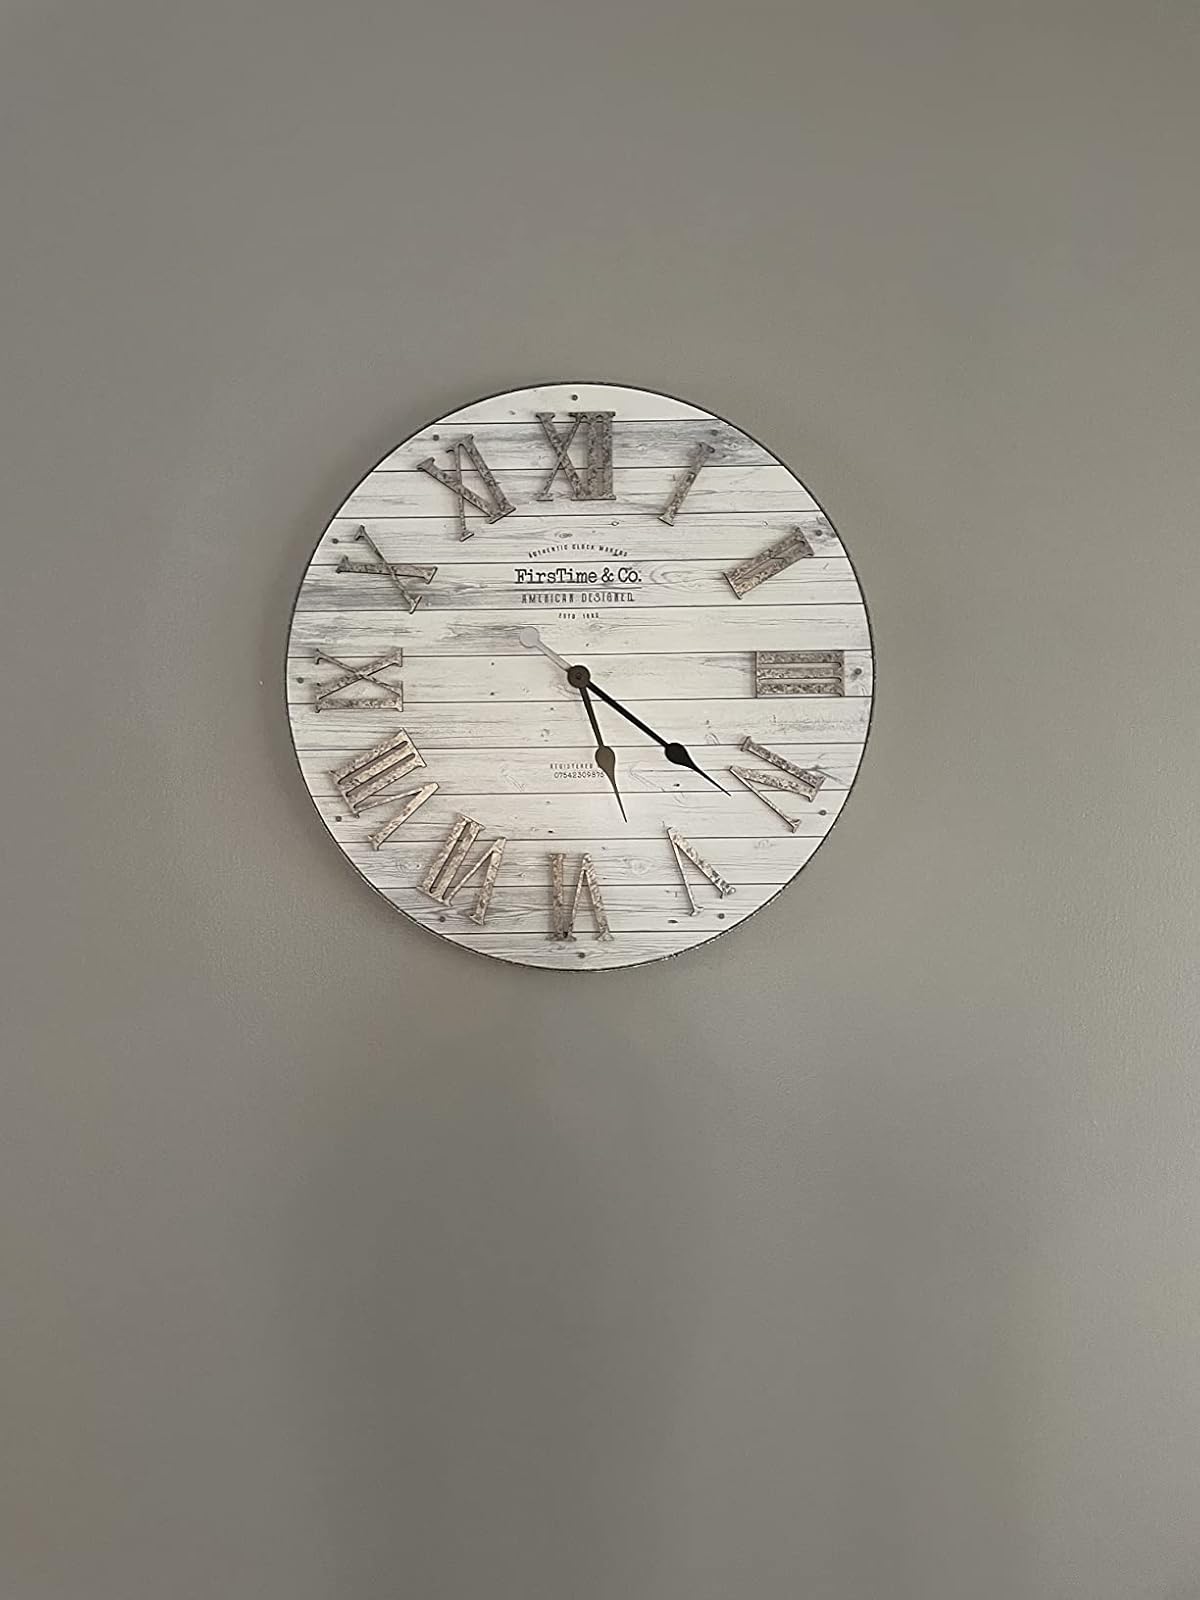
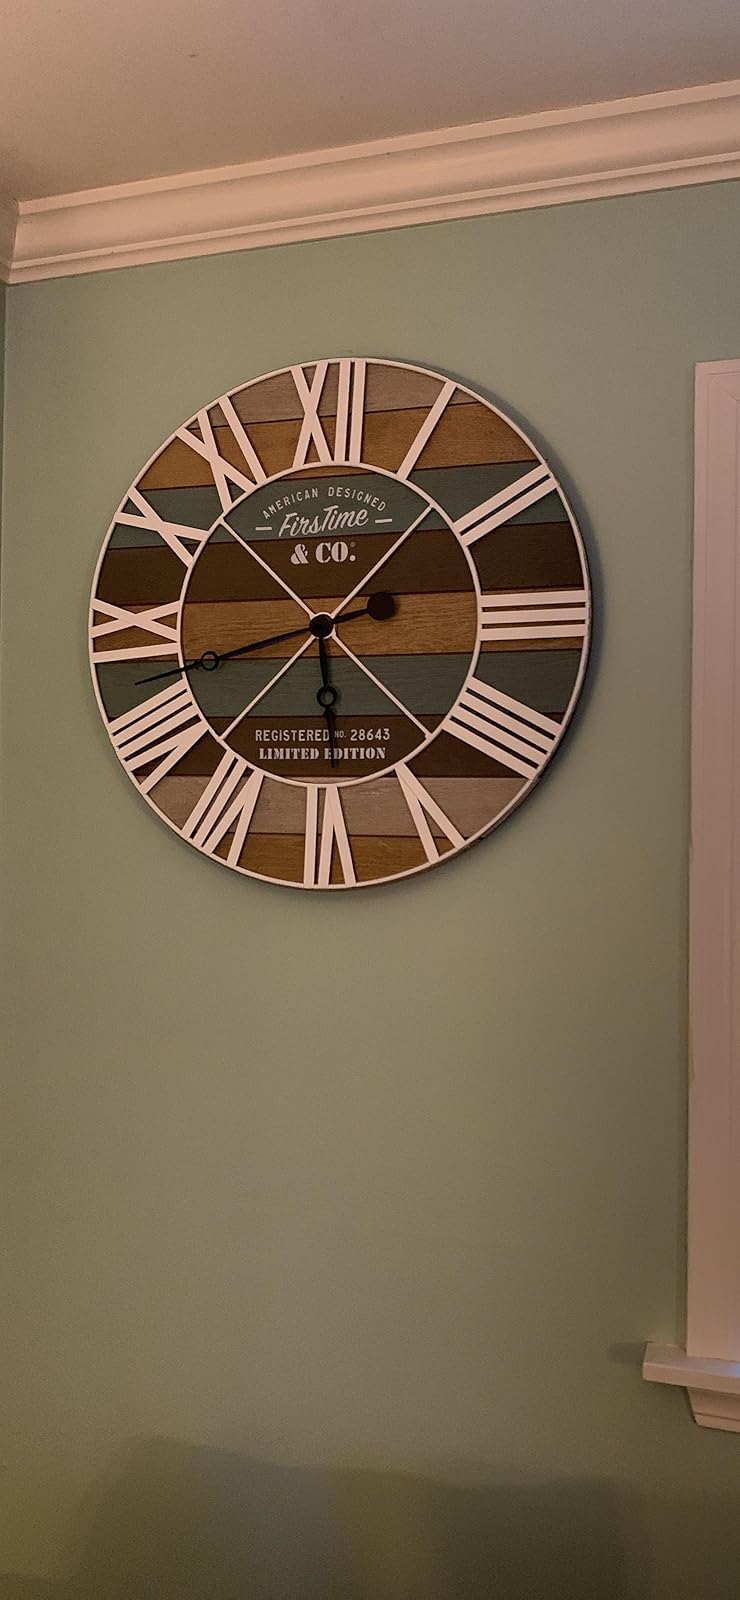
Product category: clock
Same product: no